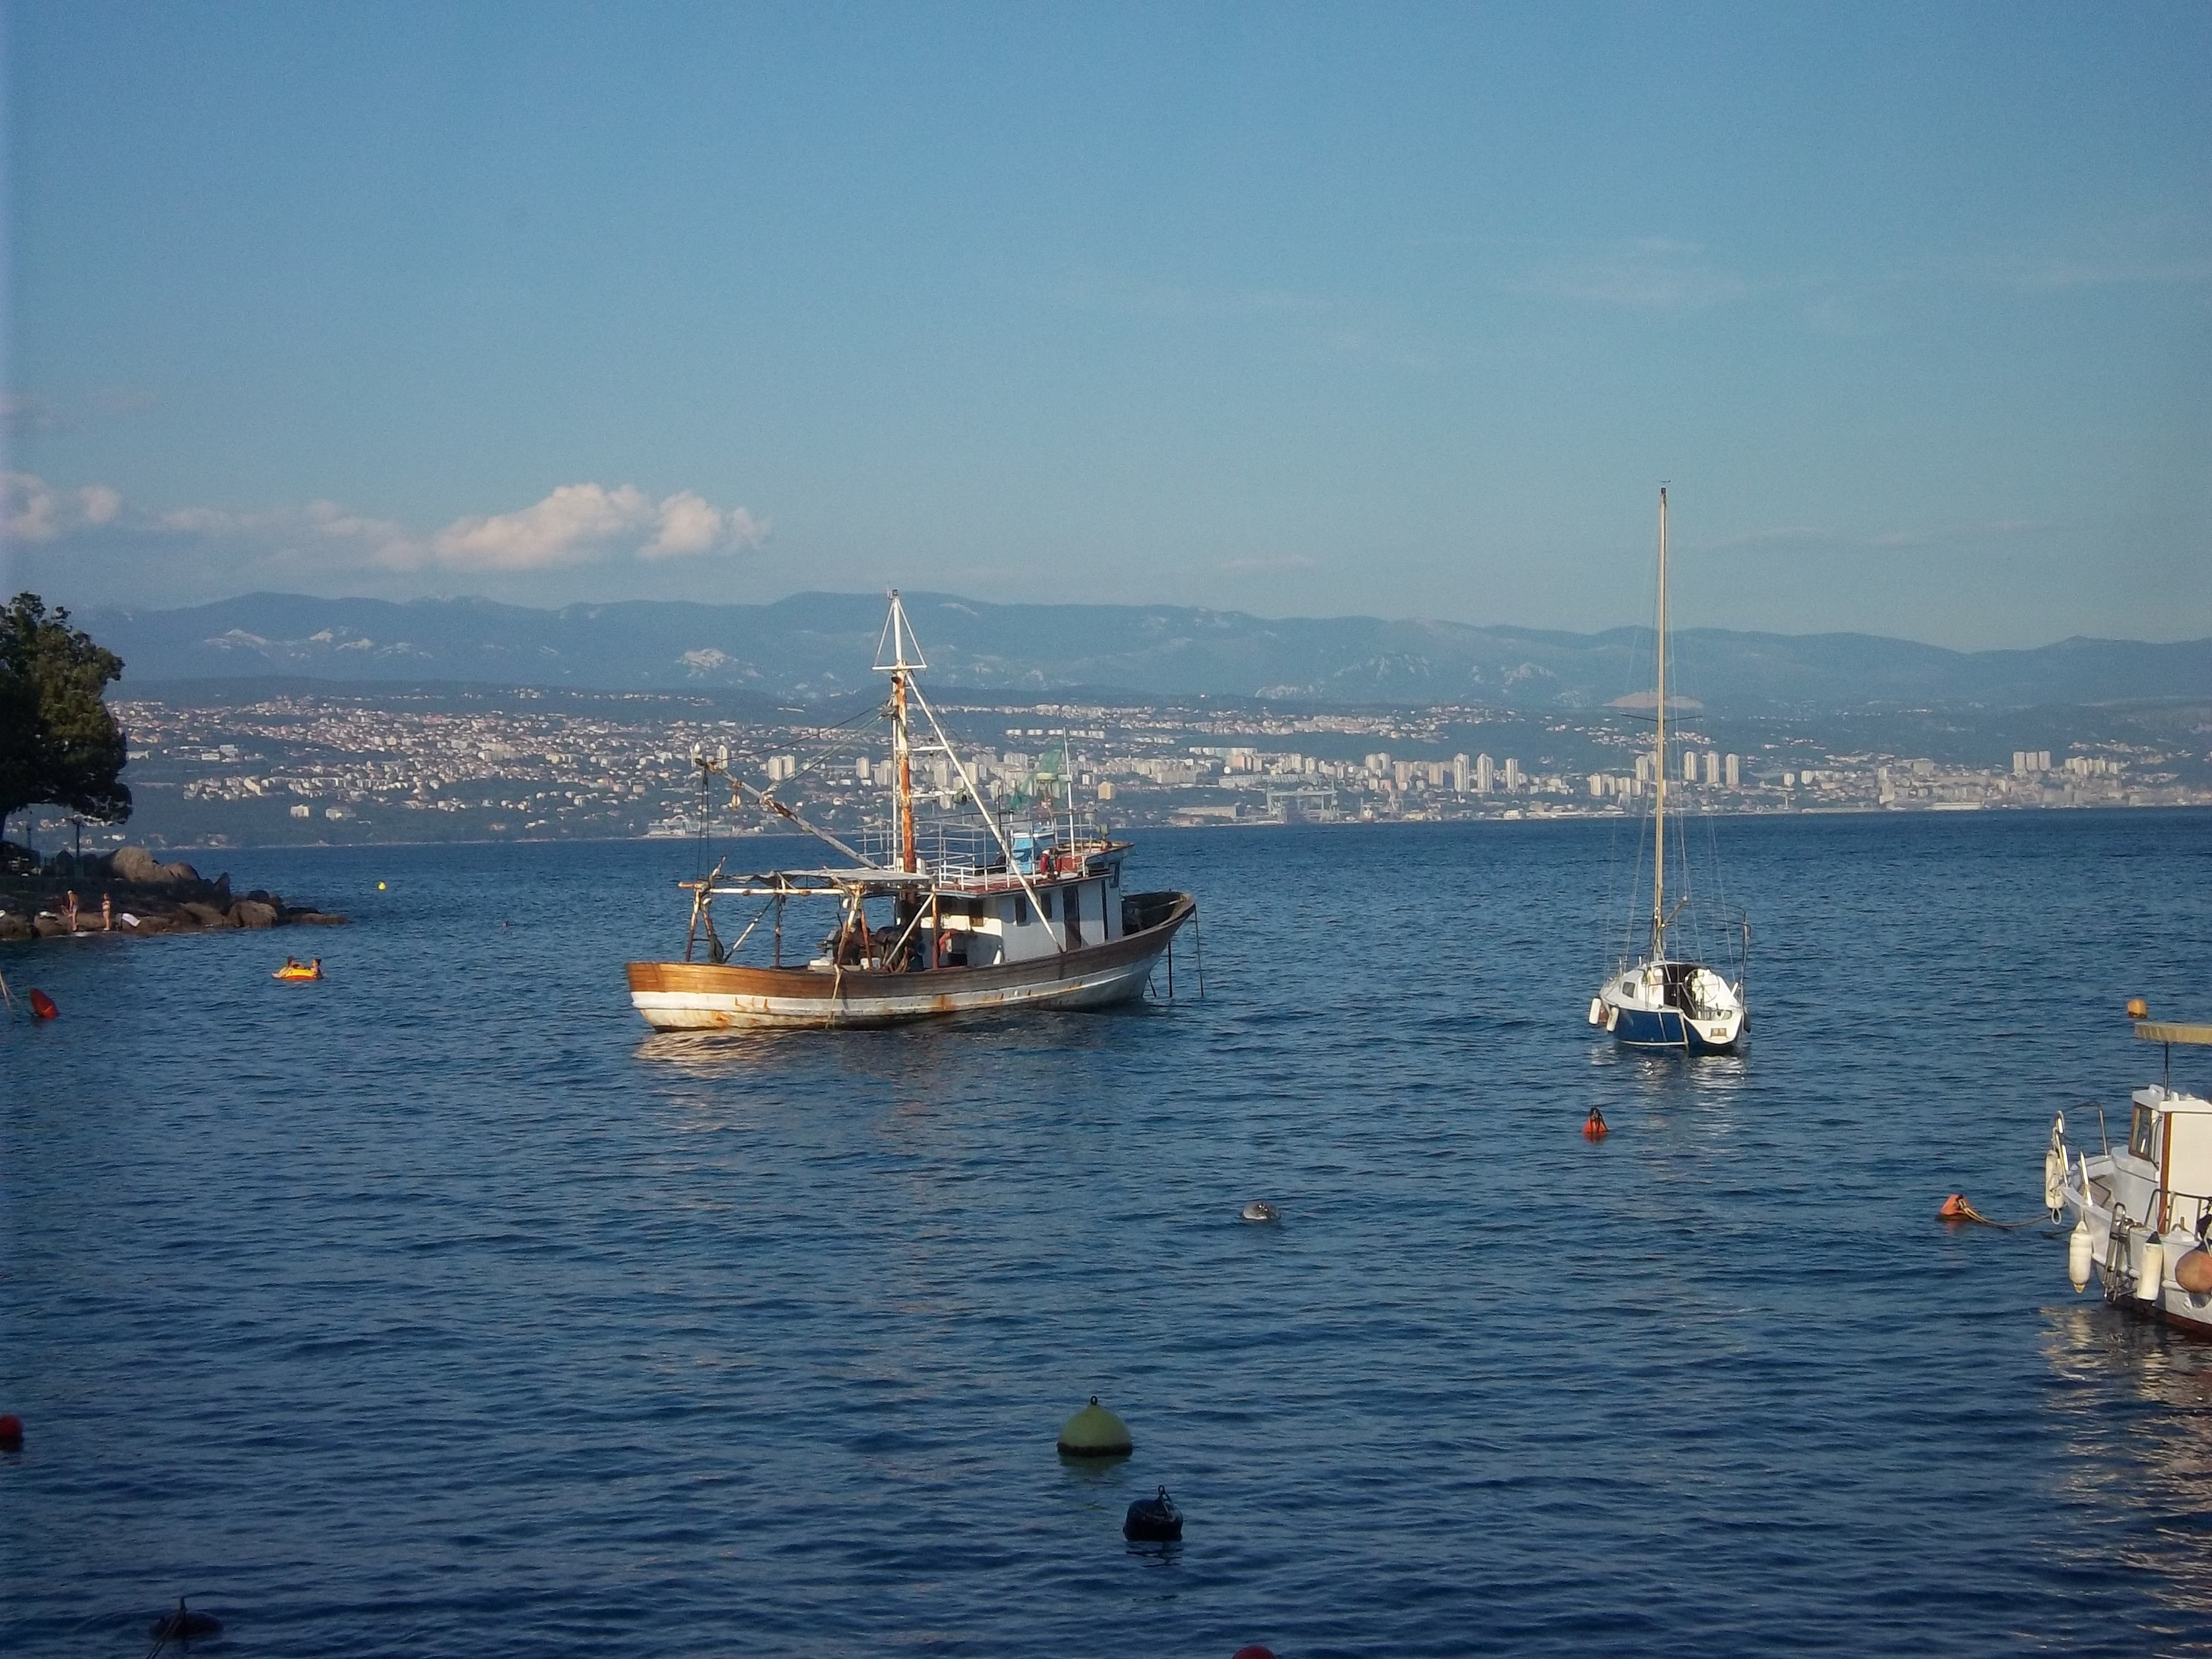
sea, coast, boat, ship, vehicle, sailing, bay, harbor, croatia, boating, sail, watercraft, sailing ship